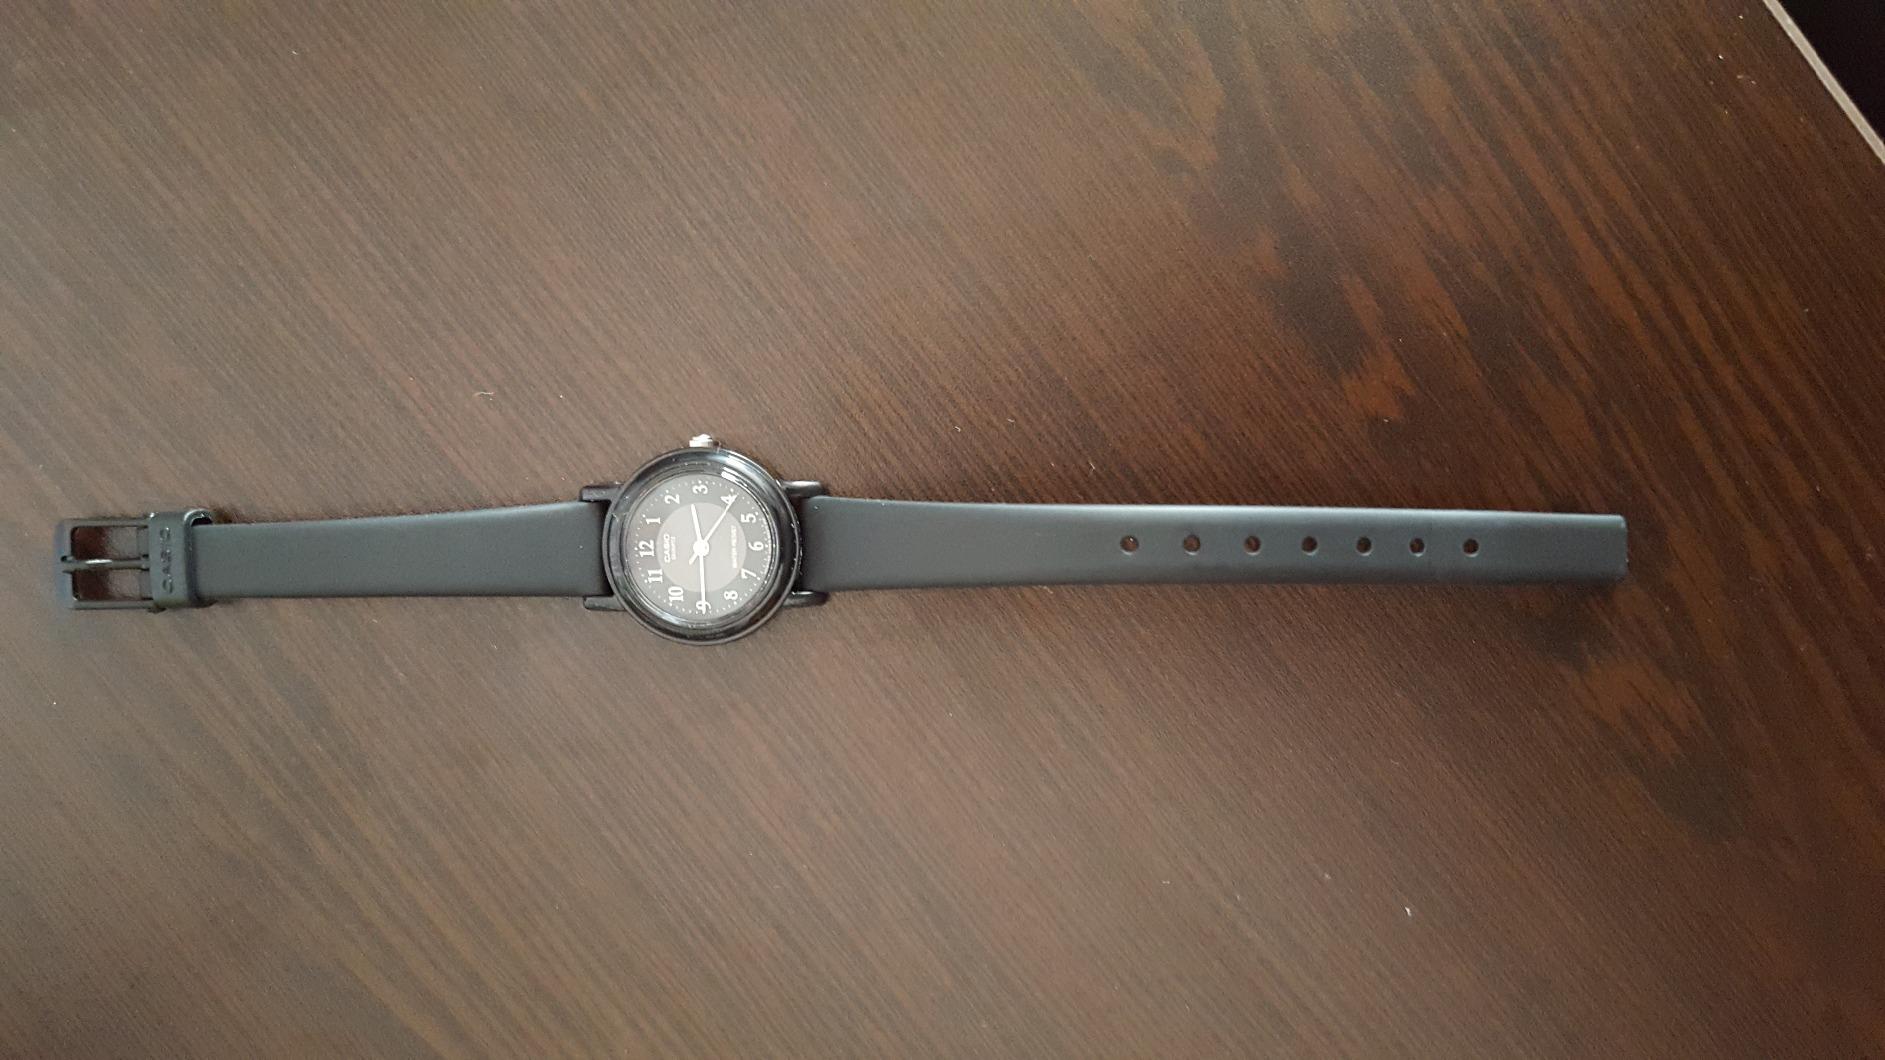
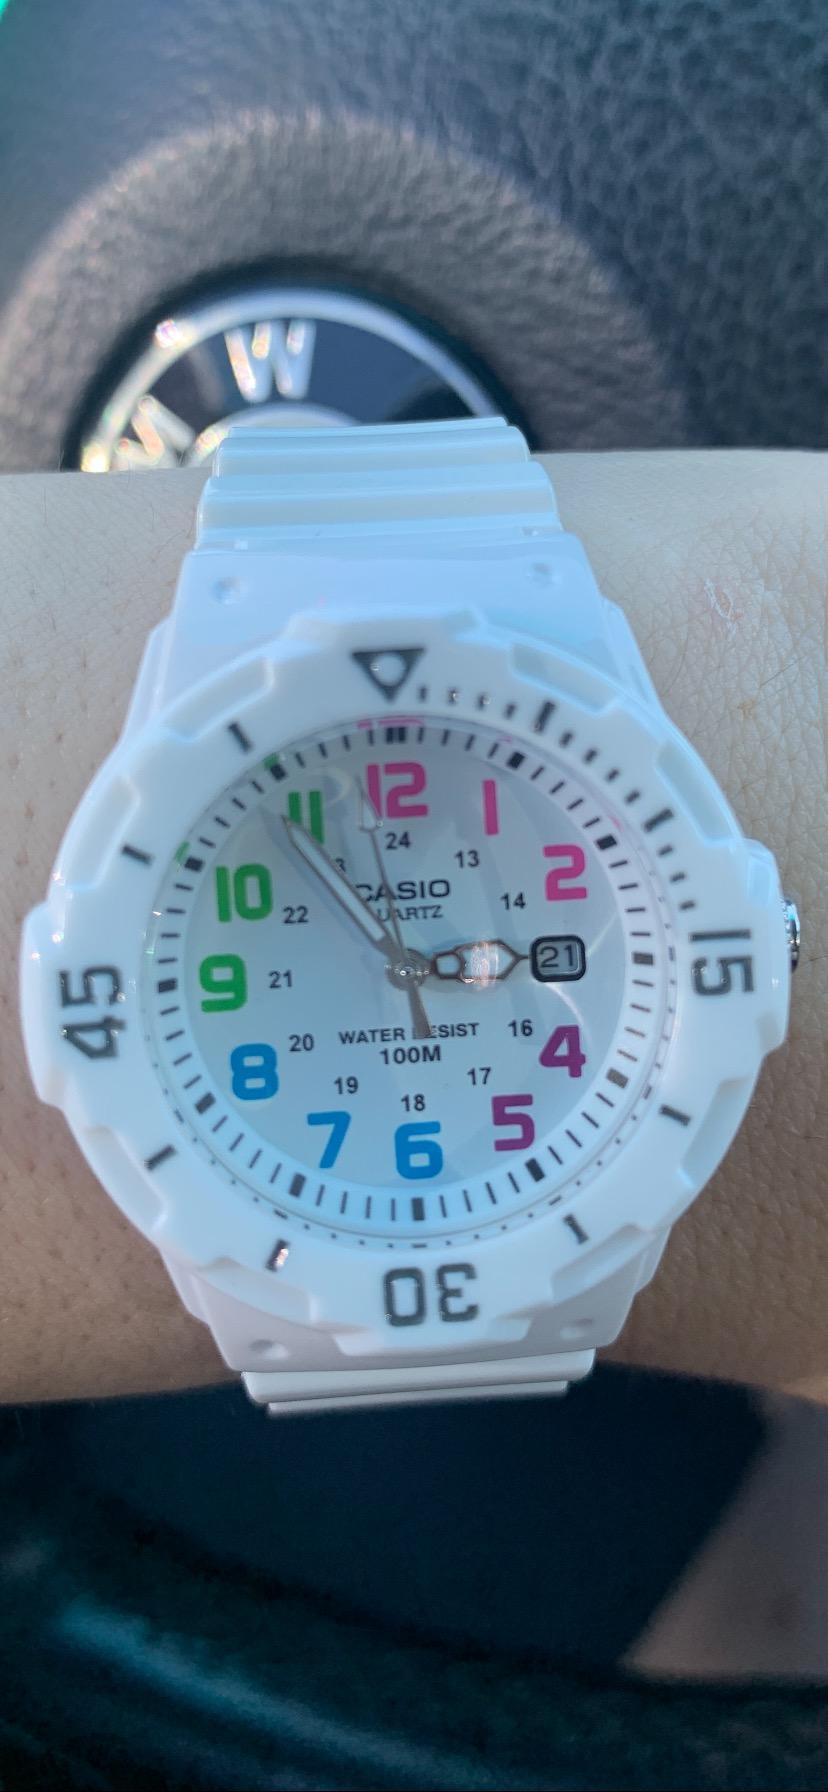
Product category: accessories_watch
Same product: no